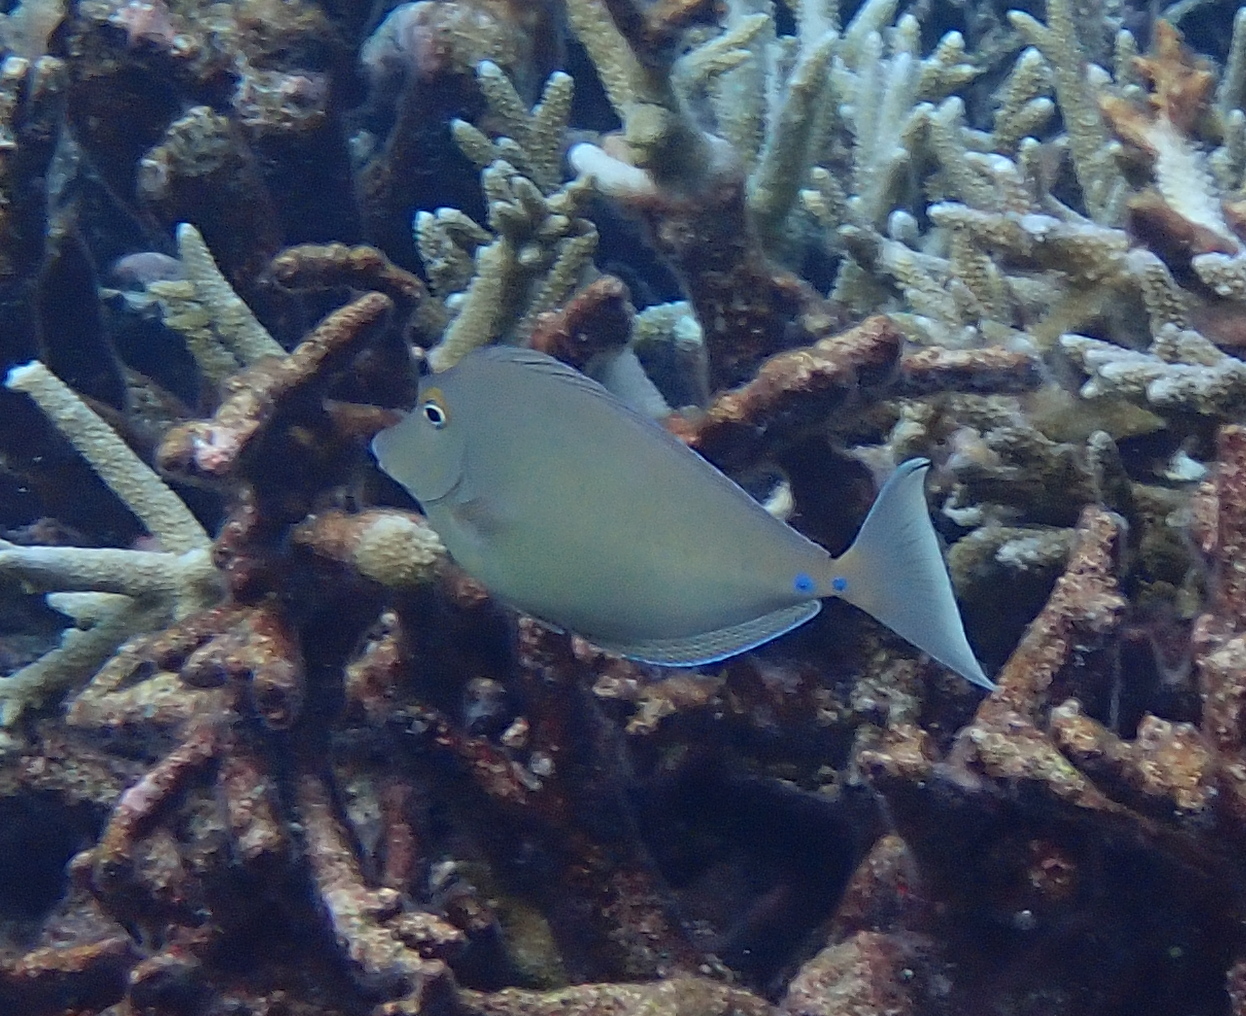
Naso unicornis (Bluespine Unicornfish)